Al Wakrah

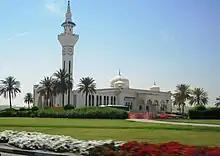
Hamza Bin Abdulmotaleb mosque in Al Wakrah.

Common vegetation found in Al Wakrah include "horbith" ("Leobordea platycarpa"), "jrnah" ("Monsonia heliotropioides"), woolly-winged milkwort ("Polygala erioptera") evening stock ("Matthiola longipetala"), "kebaisha" ("Erodium glaucophyllum"), and "lomi albar" ("Atractylis carduus"). Other common flora found around the area of Jebel Al Wakrah are rigid flax ("Linum strictum") and "barseem" ("Hymenocarpos circinnatus").